Aerochia LT-1

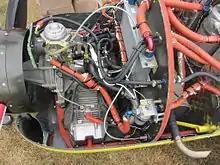
Engine installation

The LT-1 was co-developed by Andy Chiavetta, a composite parts specialist, and air racer, Darryl Greenamyer. The intent was to design a very simple homebuilt aircraft for first-time builders.